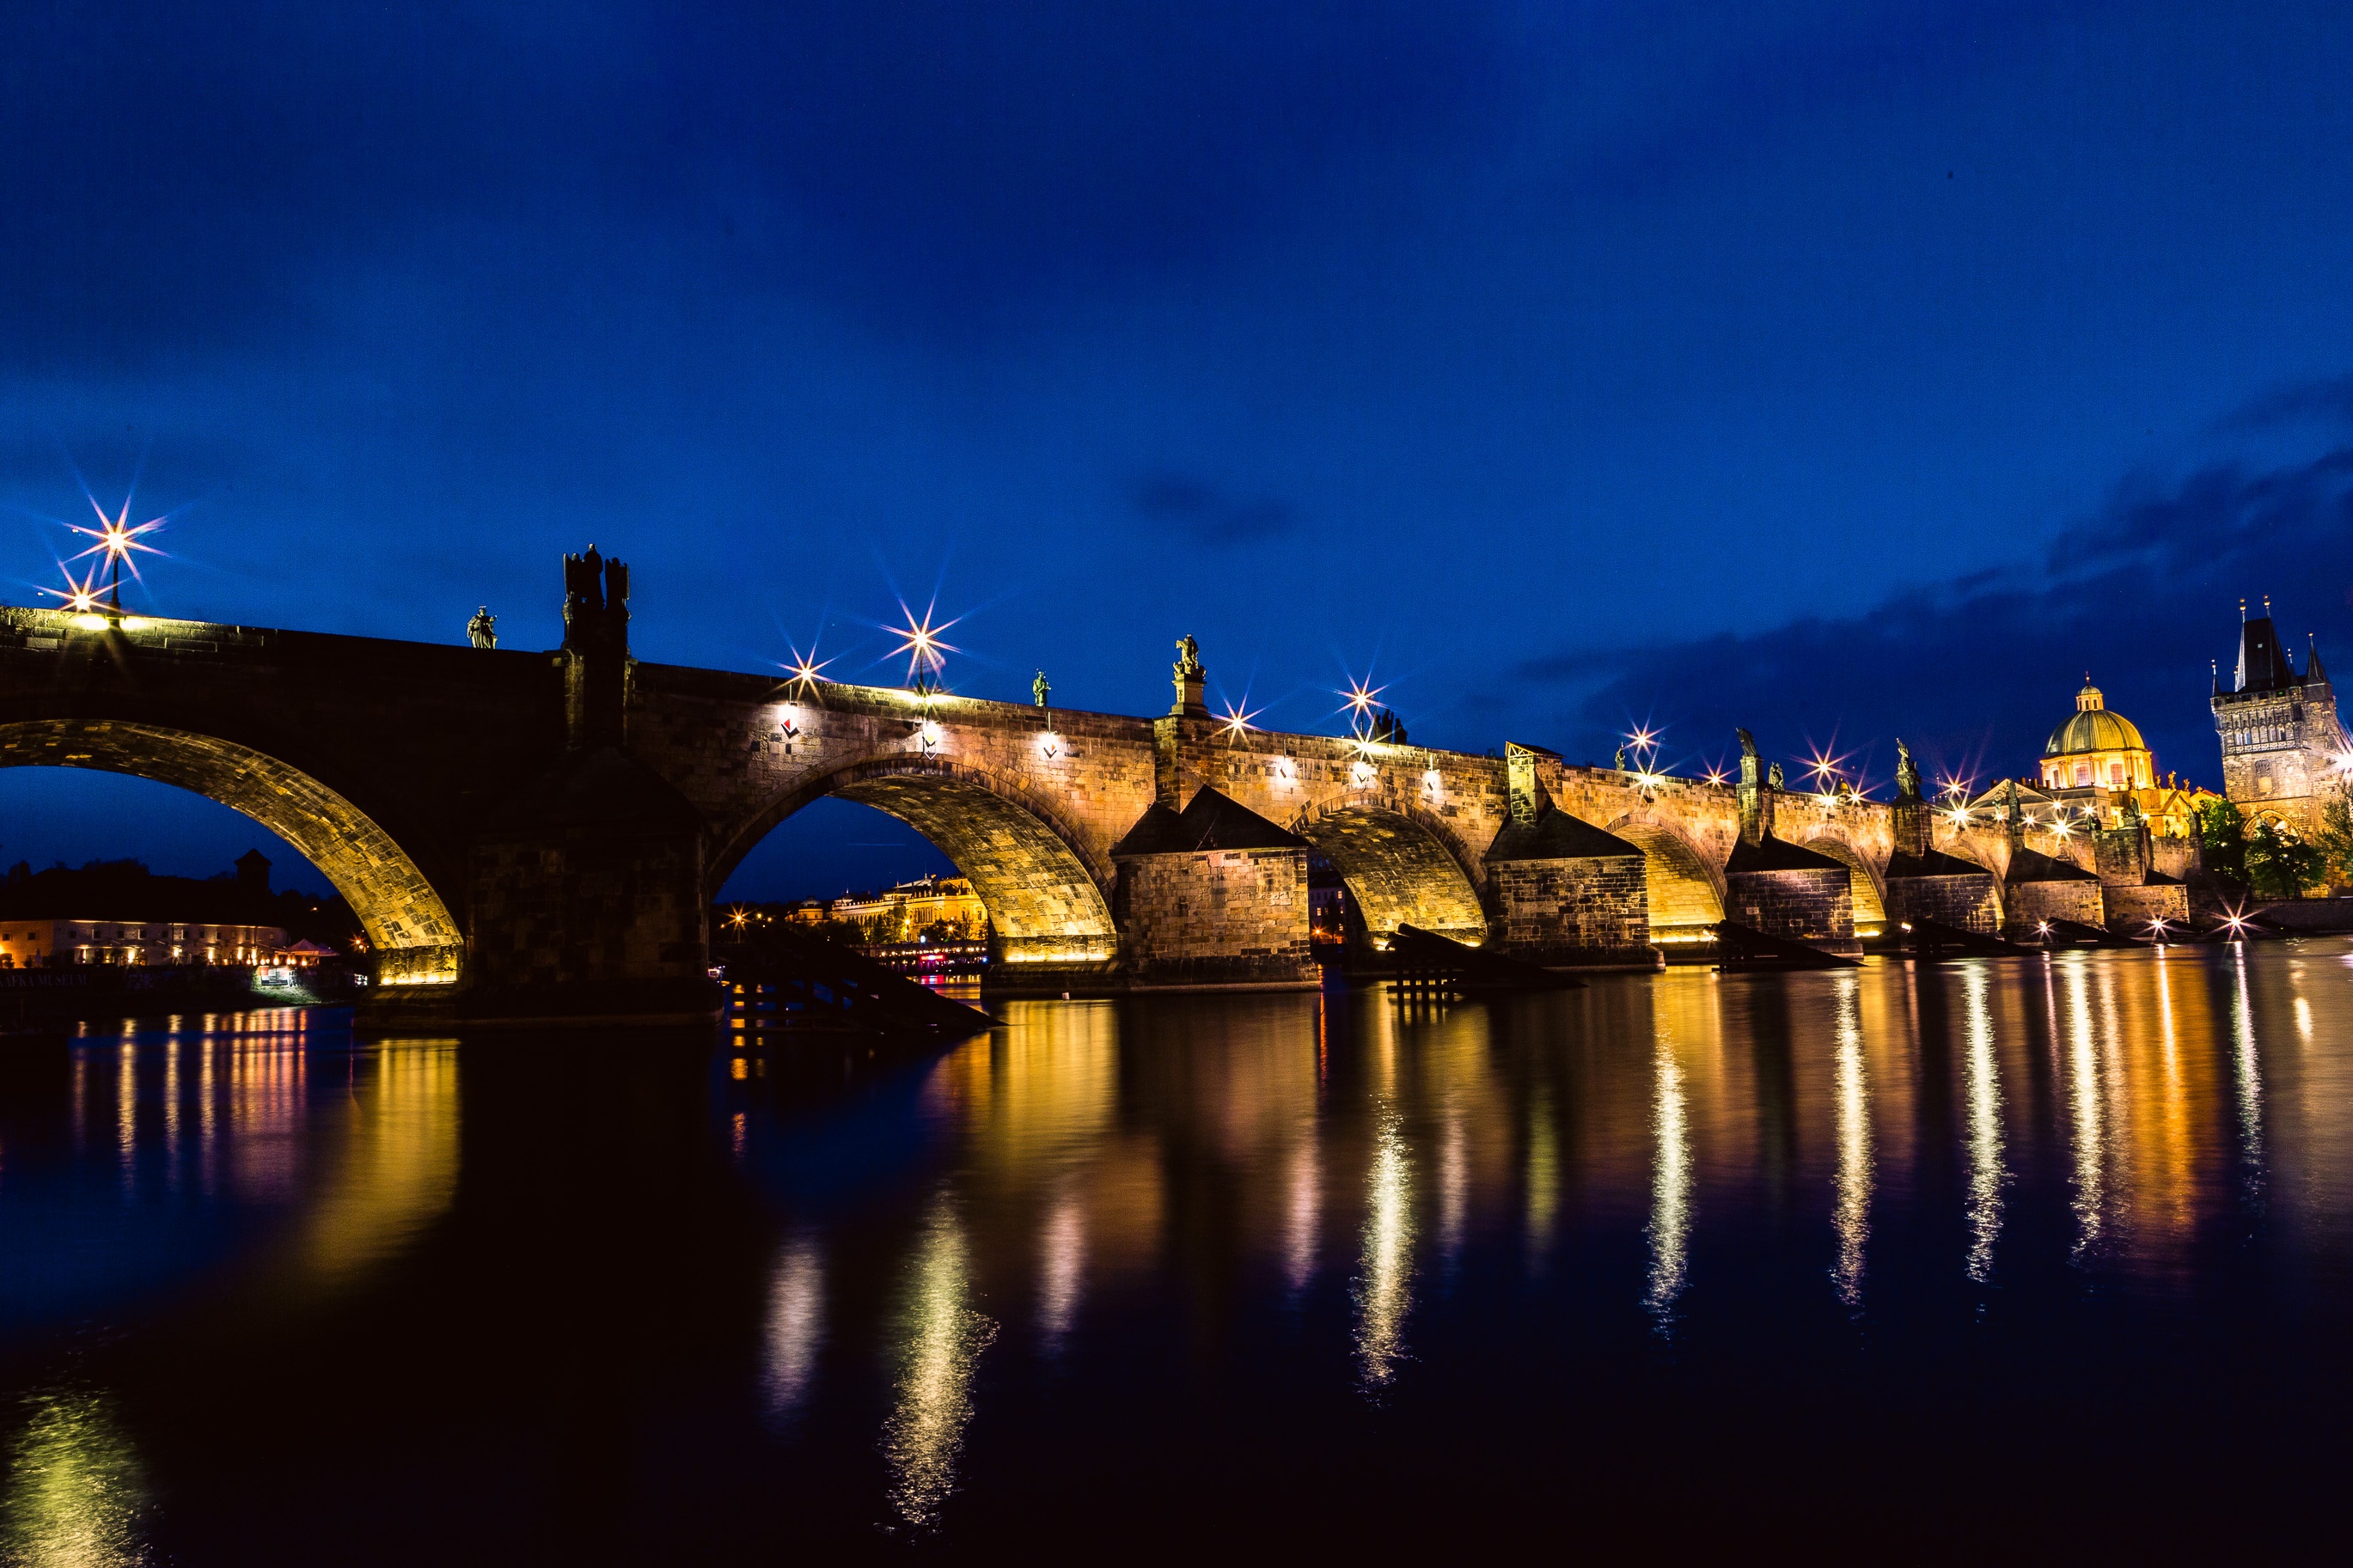
architecture, bridge, night, morning, town, old, dawn, river, monument, cityscape, travel, dusk, europe, evening, reflection, landmark, blue, prague, historic, tourism, history, european, century, charles bridge, night scene, czech repulic